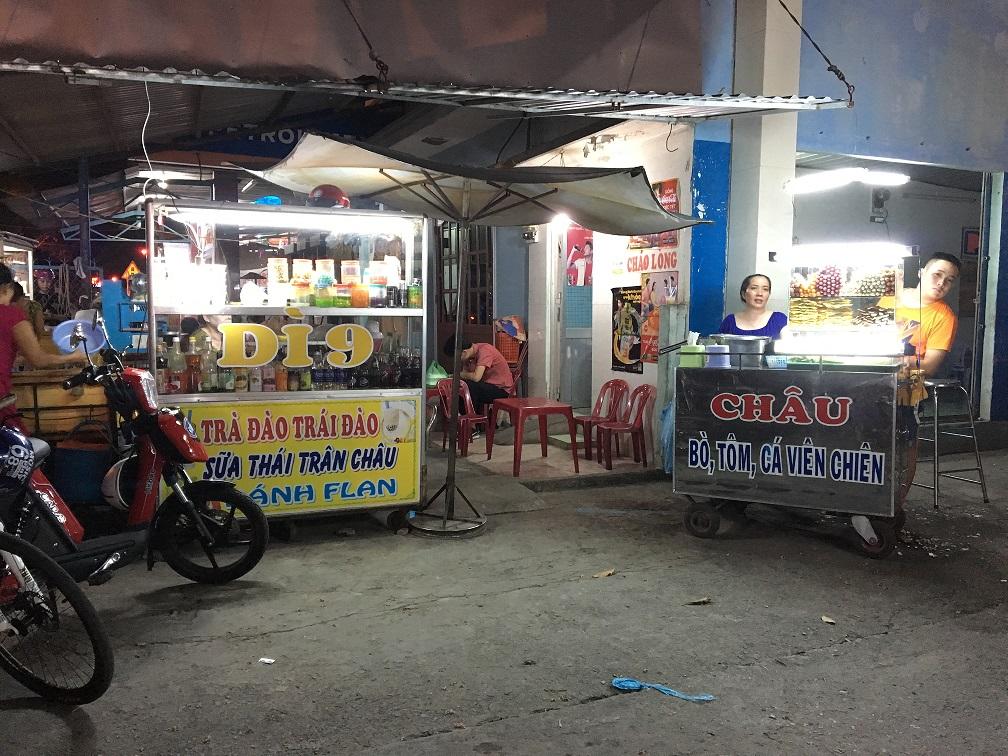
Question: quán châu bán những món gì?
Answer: quán châu bán bò, tôm, cá viên chiên